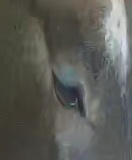
Face region: eyes (orbital_tightening_and_eye_area)
Pain indicator: moderately_present